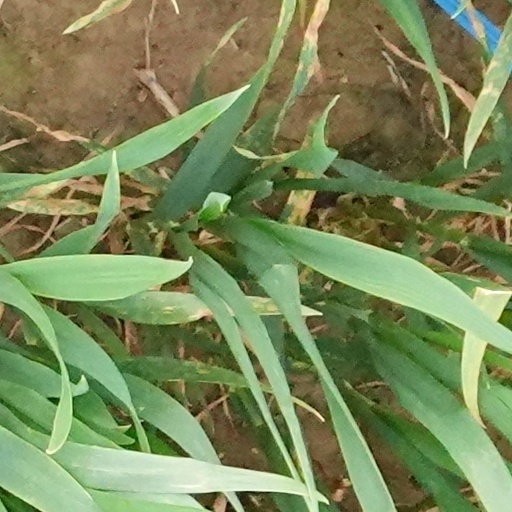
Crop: wheat